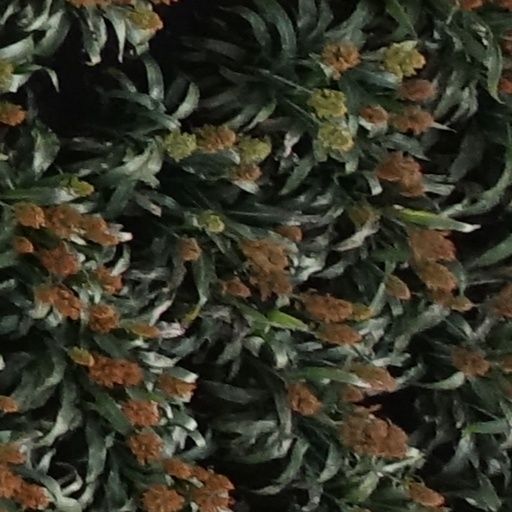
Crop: sorghum